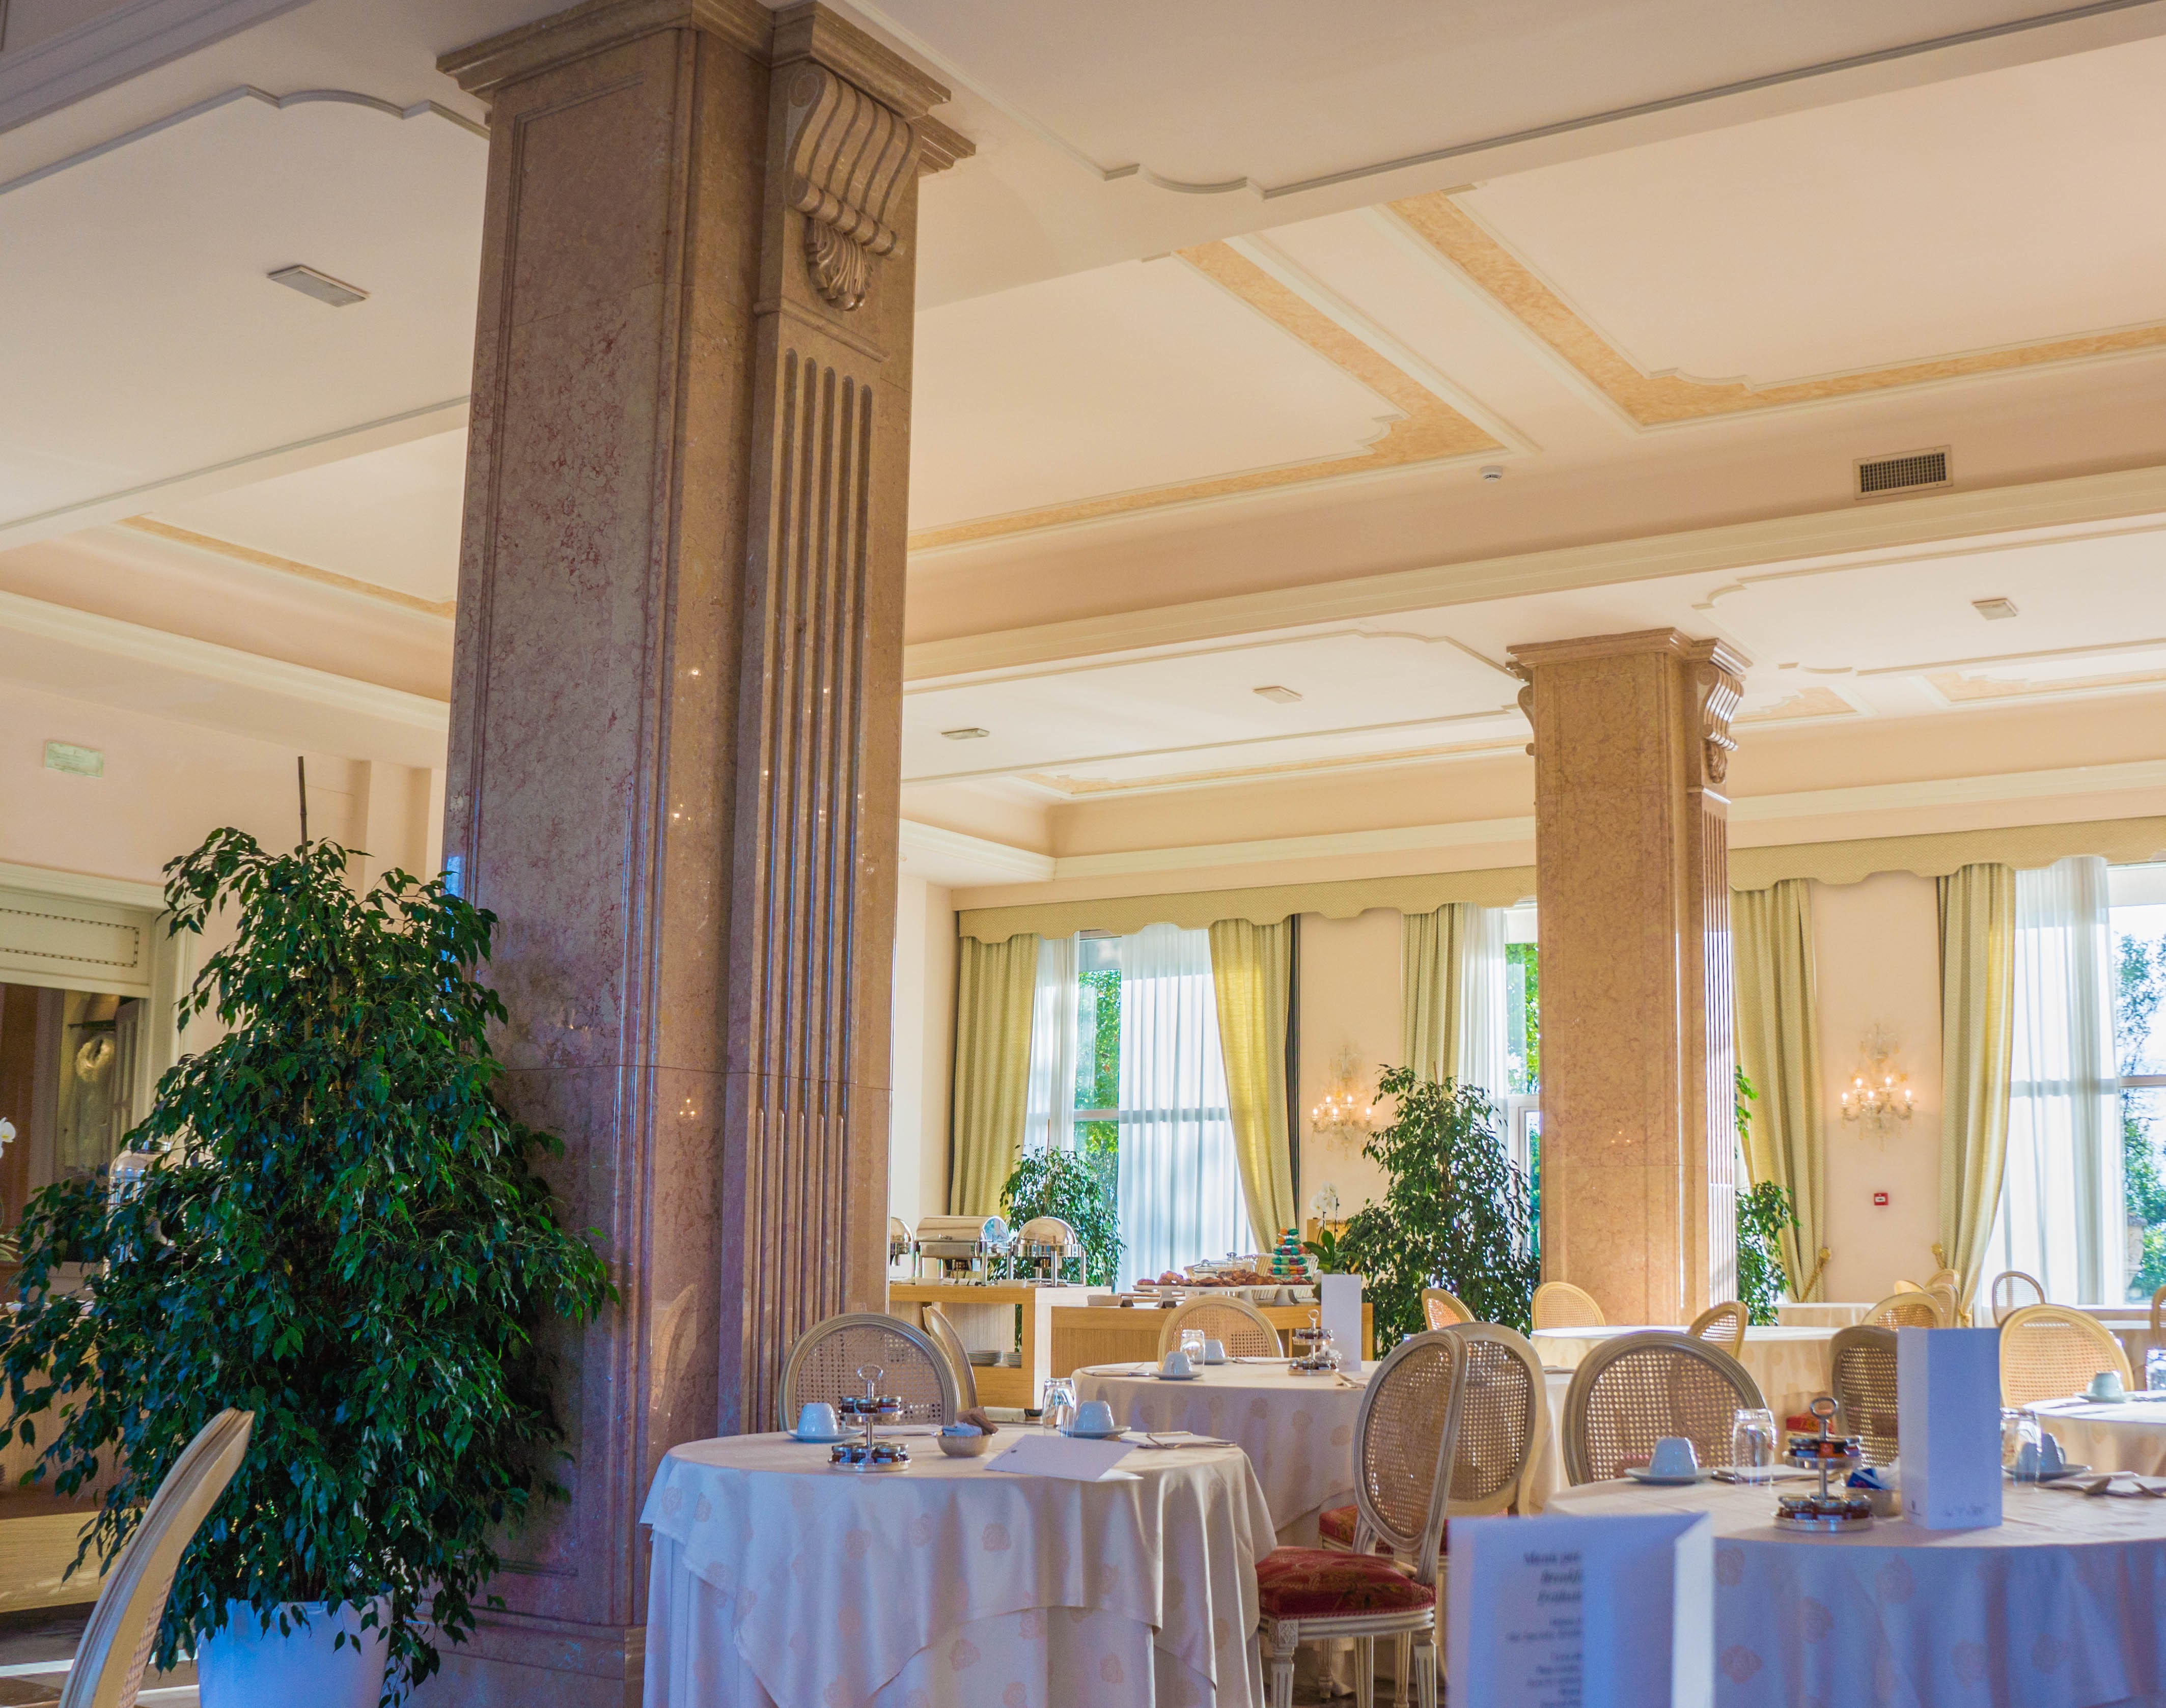
architecture, interior, restaurant, home, ceiling, decoration, food, italy, property, drink, furniture, room, eat, decor, interior design, eating, luxury, design, ornate, hotel, dining, culture, history, ballroom, chandelier, estate, elegance, real estate, lake garda, sirmione, restaurant interior, villa cortine palace, breakfast room, function hall